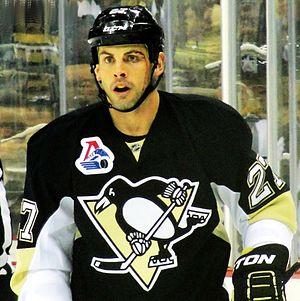
Craig Adams est un joueur canadien de hockey sur glace professionnel évoluant dans la Ligue nationale de hockey avec les Penguins de Pittsburgh au poste d'ailier droit. Il possède deux passeports : canadien et britannique. Il est repêché en neuvième ronde, 223ᵉ au total par les Whalers de Hartford au repêchage d'entrée de 1996 – il est ainsi le dernier joueur choisi par les Whalers avant leur départ pour devenir les Hurricanes de la Caroline, équipe basée à Raleigh.